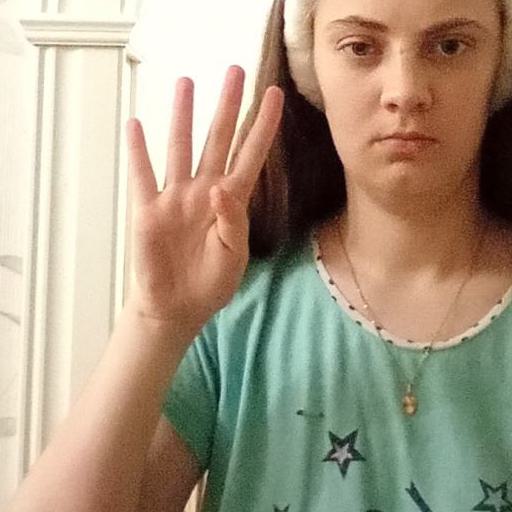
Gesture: four